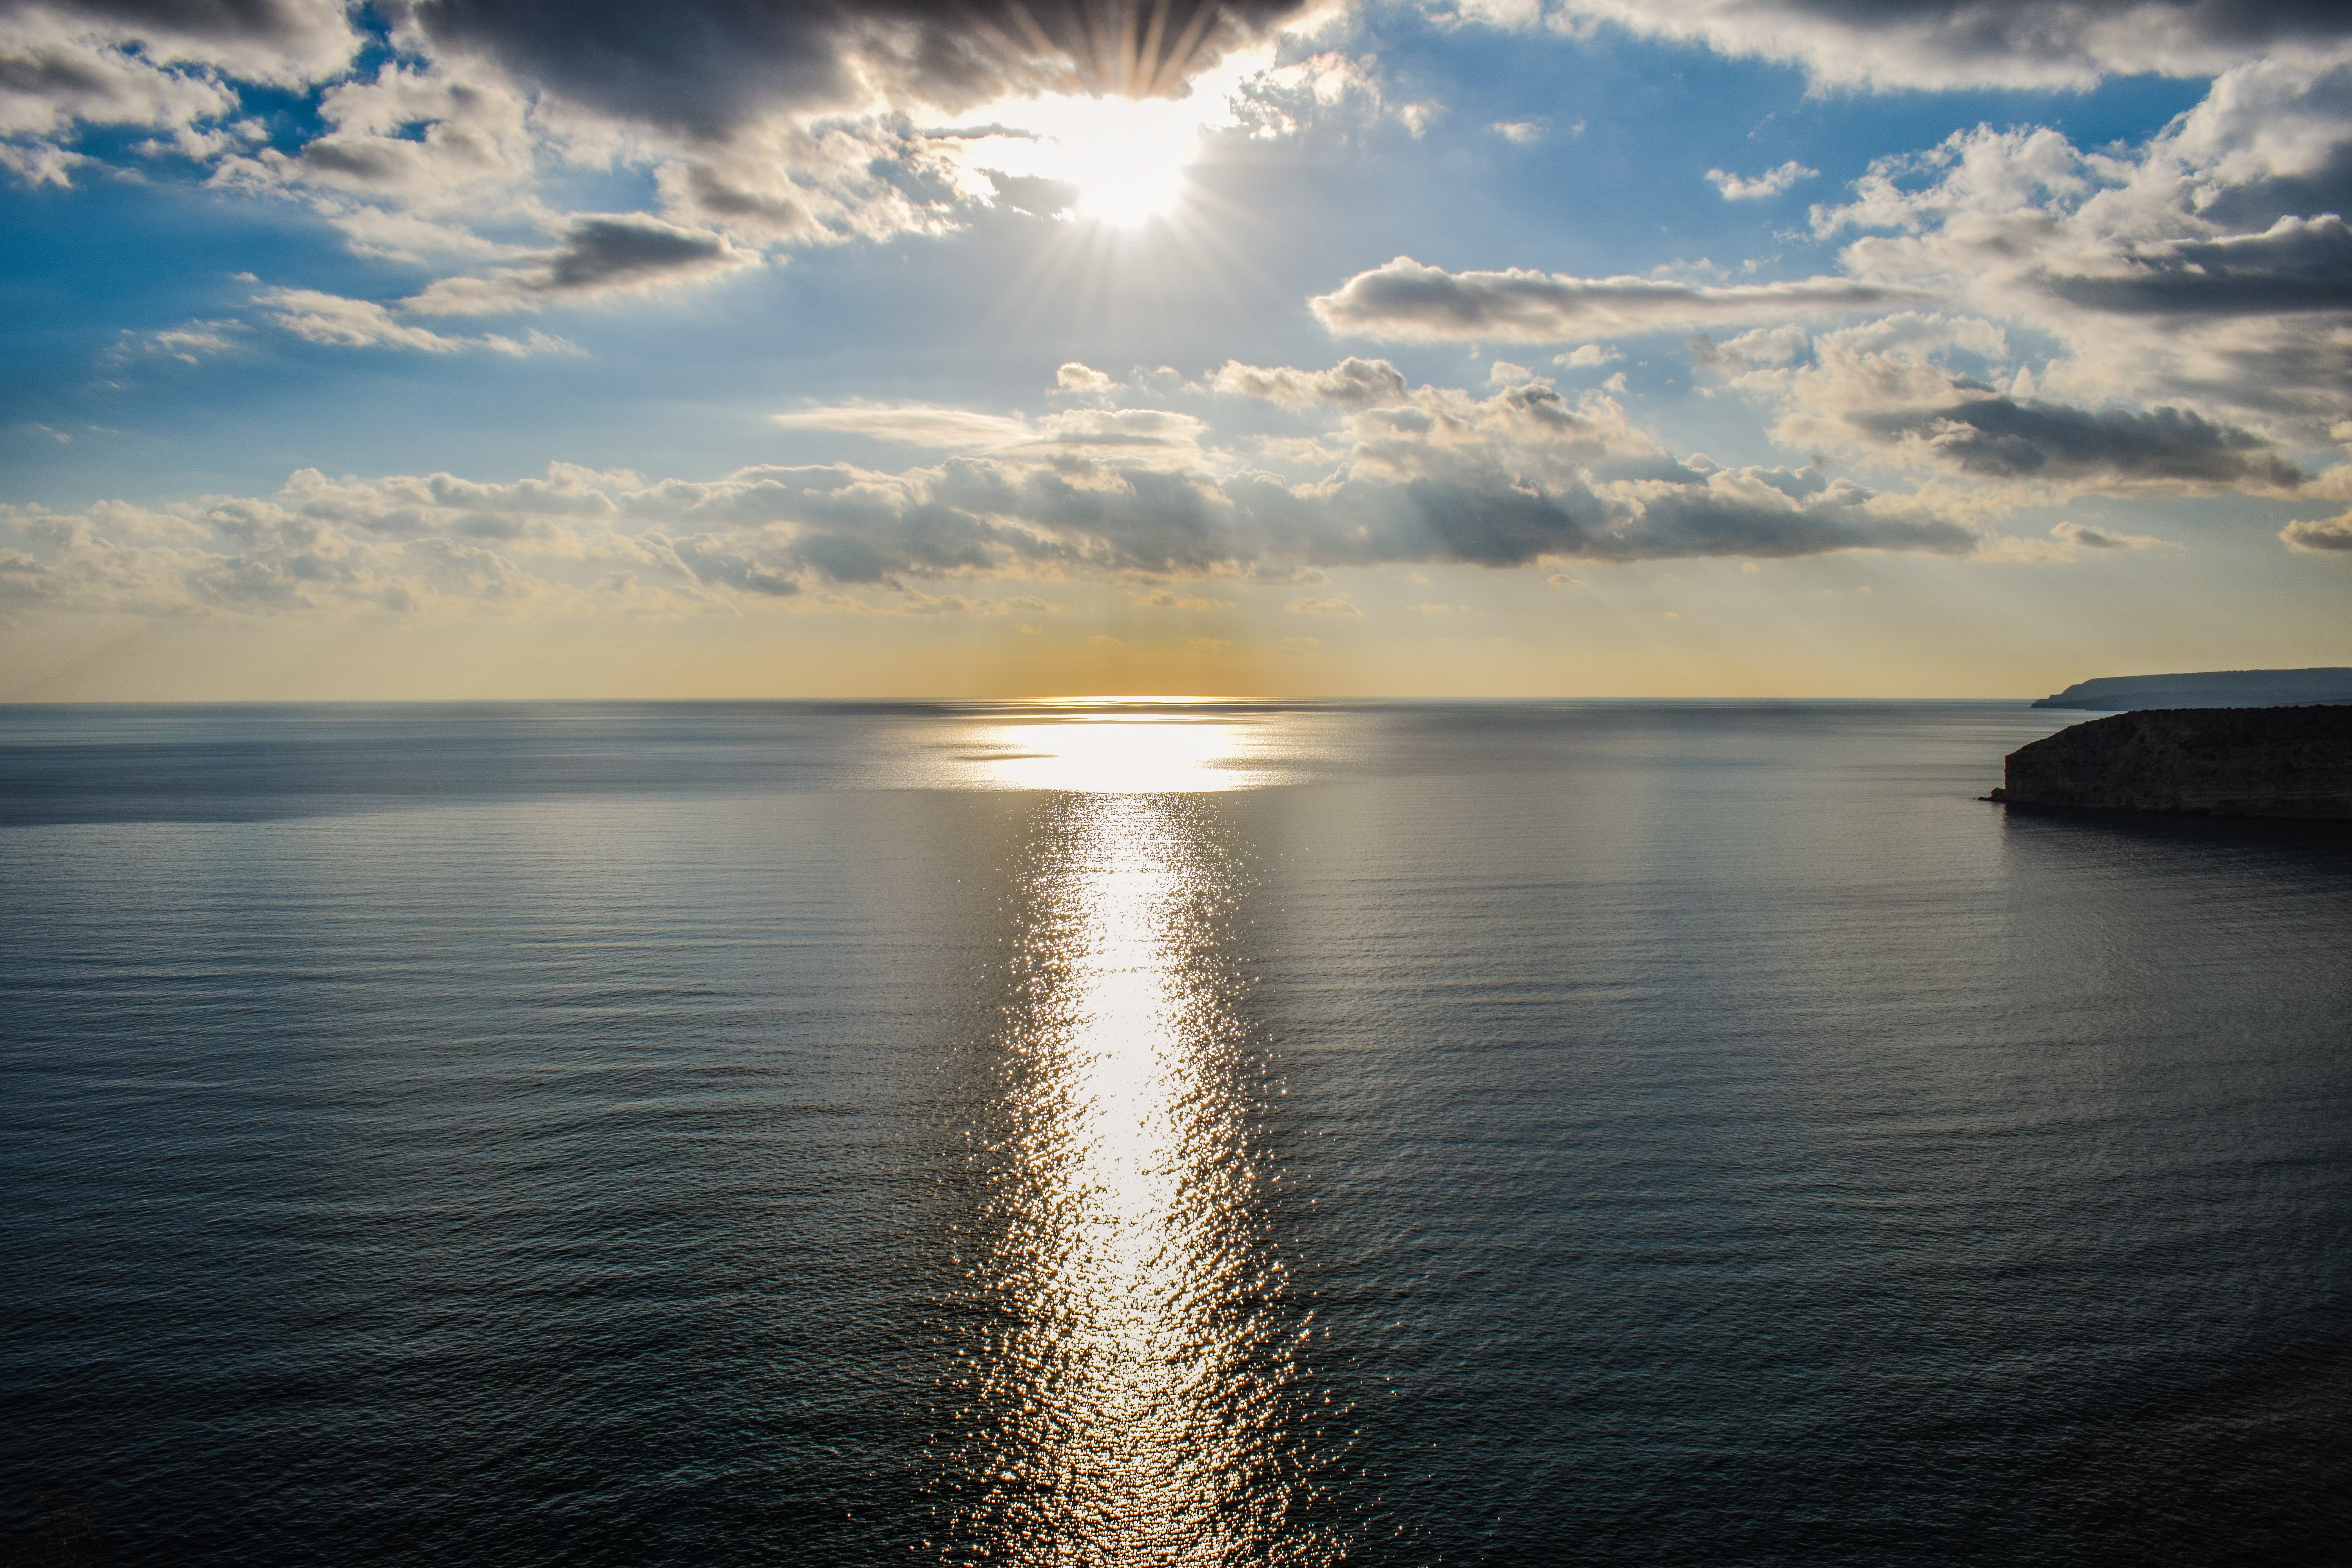
sea, coast, nature, ocean, horizon, light, cloud, sky, sunshine, sun, sunrise, sunset, sunlight, morning, shore, wave, lake, dawn, dusk, evening, reflection, heaven, scenic, scenery, bay, body of water, sparkle, clouds, bright, magic, afternoon, spectacular, cyprus, sunbeam, meteorological phenomenon, path of light, zapalo